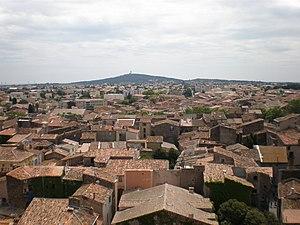
Vue du centre-ville d'Agde depuis le sommet du clocher de la cathédrale Saint-Étienne (Hérault,34)
Agde est une commune française située dans le département de l'Hérault, en région Occitanie.